Miss Julie (1951 film)

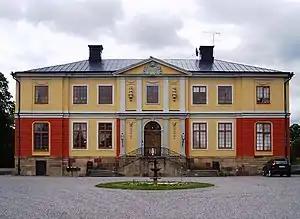
Stora Wäsby Castle was a filming location.

Sjöberg had directed a stage adaption of August Strindberg's "Miss Julie" in 1949, starring Ulf Palme as Jean and Inga Tidblad in the title role. For the film adaptation, not only Palme was kept but also many of the set designs. Tidblad however, at the age of almost 50, was replaced by the 27-year-old Anita Björk. Tidblad's interpretation was held as an ideal by the director and only during the exterior sequences, which had not been part of the stage version, did Björk feel that the part actually belonged to her.